Nephelescope

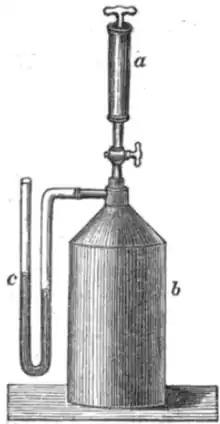
Original design of the nepheloscope

The original design consisted of an air compression pump (a), a vessel (b), and a barometer (c).